Callum Tapping

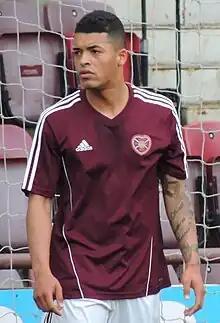
Tapping with Heart of Midlothian in 2013

Callum Tapping (born 5 June 1993) is a Scottish professional footballer who plays as a midfielder. He previously played for Hearts, Queen of the South, Brechin City, Forfar Athletic, Stenhousemuir, Edinburgh City, East Kilbride, East Stirlingshire as well as Alloa Athletic on loan. Tapping also represented Scotland at Under-19 and Under-21 level.